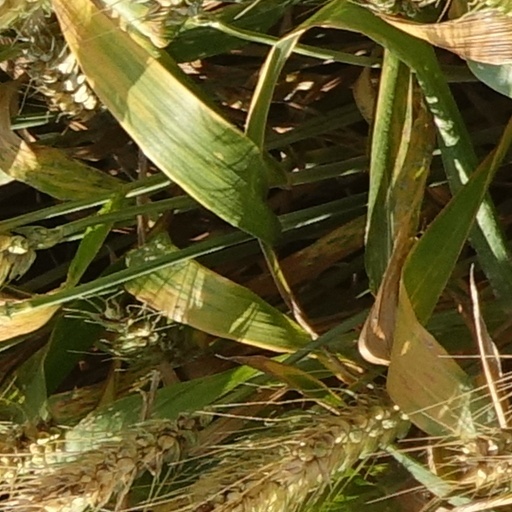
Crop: wheat